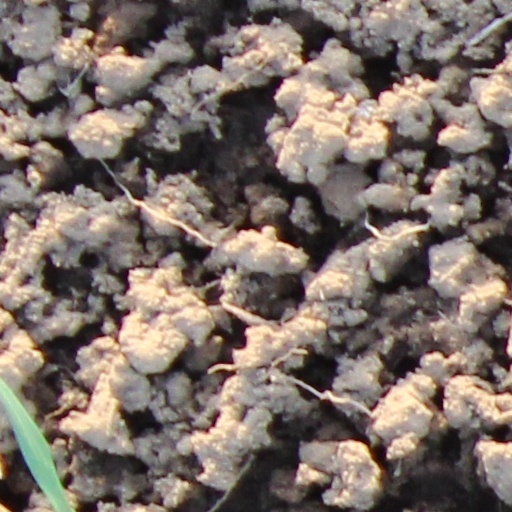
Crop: wheat